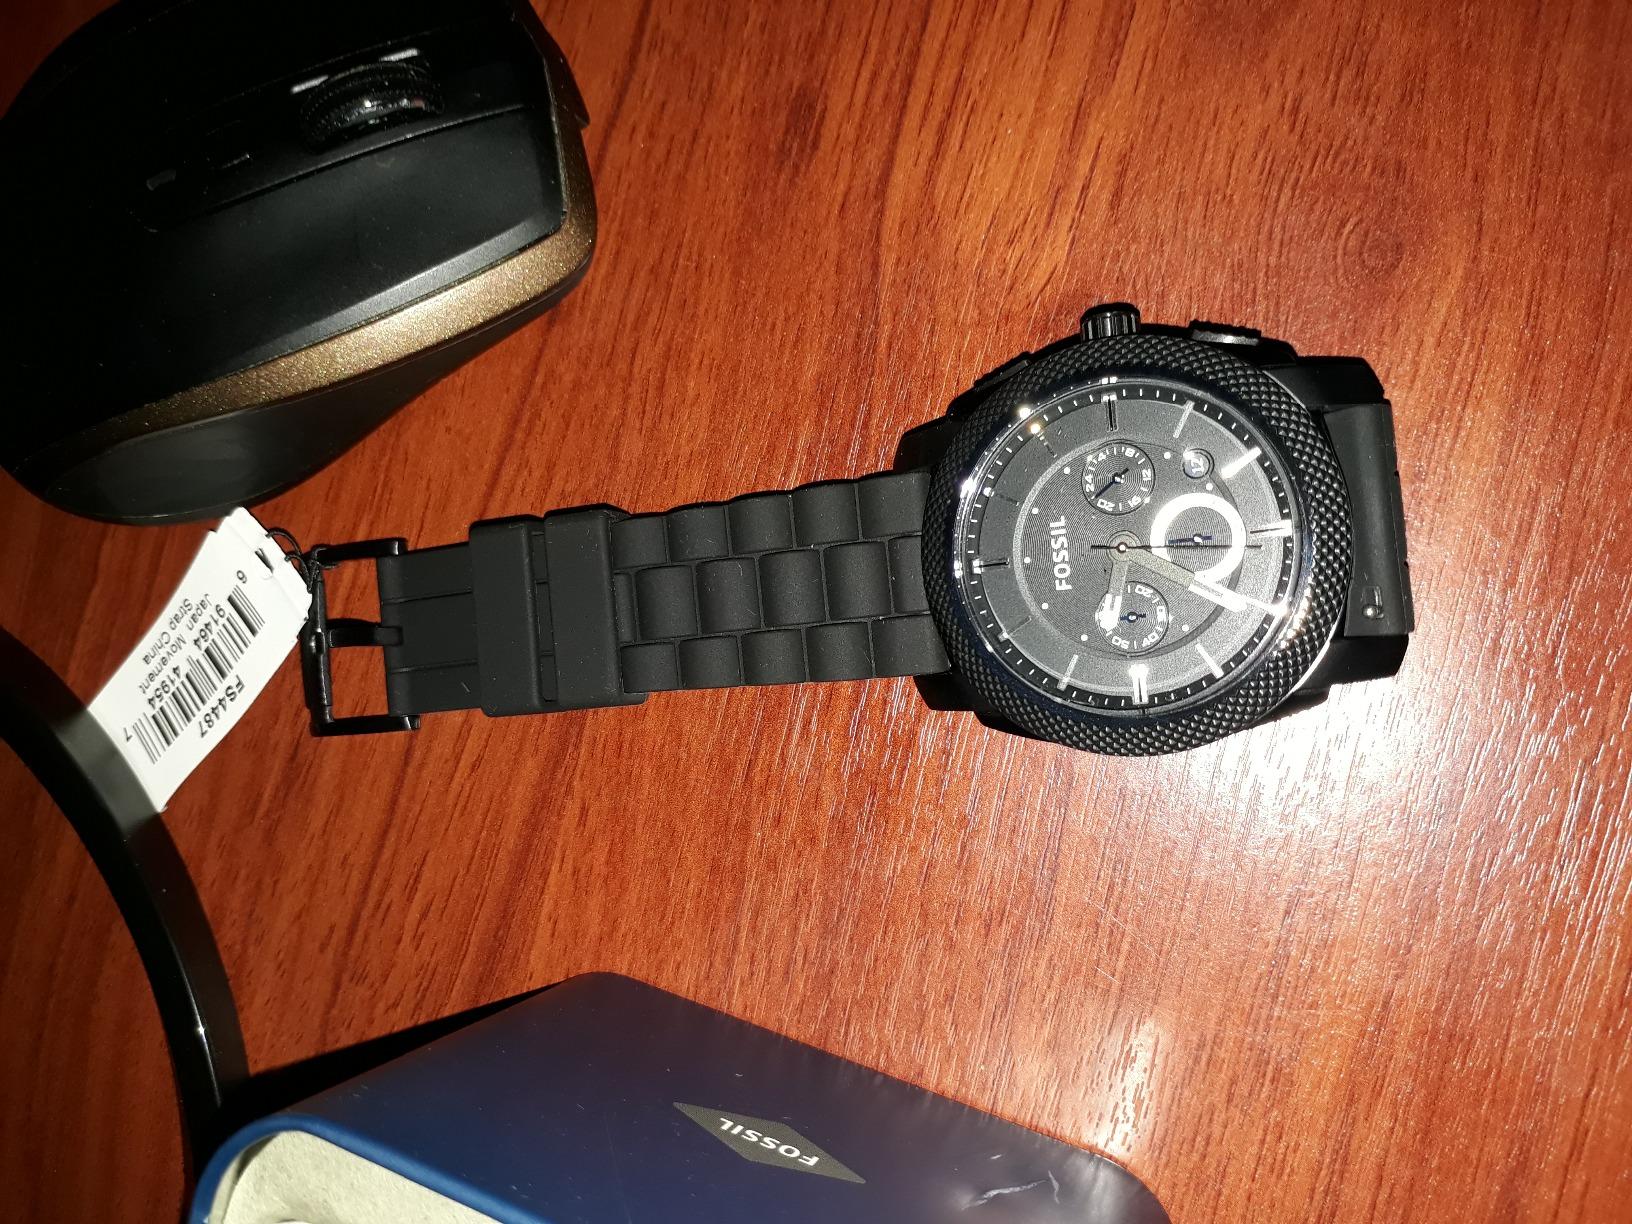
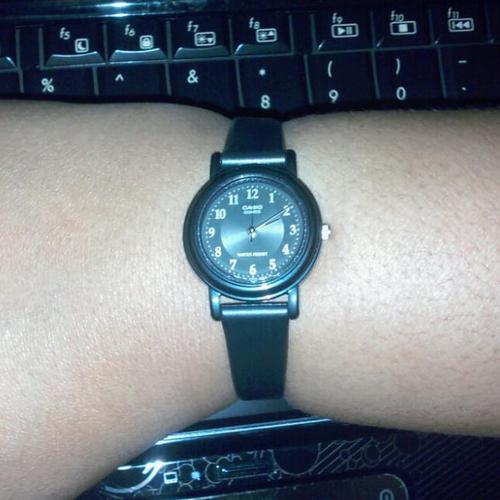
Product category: accessories_watch
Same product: no